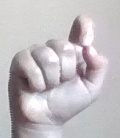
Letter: fa